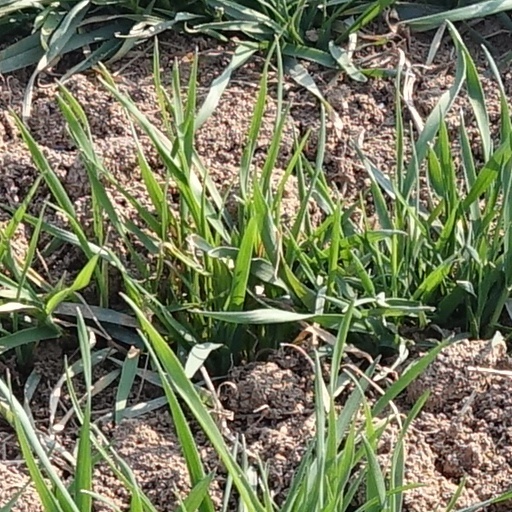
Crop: wheat